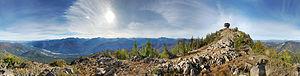
La forêt nationale d'Okanogan est une forêt nationale américaine située dans le comté d'Okanogan dans l'État de Washington au nord-ouest des États-Unis. Elle est gérée conjointement avec la proche forêt nationale de Wenatchee par le service forestier américain. La forêt a été établie en 1911 au départ d'une partie de la forêt nationale de Chelan.
La chaîne des Cascades est une chaîne de montagnes s'étendant face à la côte ouest de l'Amérique du Nord, entre les États de Californie, de l'Oregon et de Washington aux États-Unis et la province de Colombie-Britannique au Canada. Elle comprend une partie de l'arc volcanique des Cascades dont les volcans mont Rainier, qui constitue le point culminant de la chaîne du haut de ses 4 392 mètres d'altitude dominant la métropole de Seattle, et mont Saint Helens qui a subi une éruption en 1980. Cet arc volcanique, toujours actif, commence sa formation il y a 36 millions d'années à la suite de la subduction de la plaque Juan de Fuca sous la plaque nord-américaine. Les risques liés au volcanisme demeurent importants.